Chevrolet C/K (fourth generation)

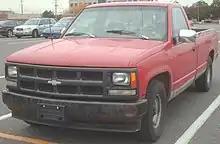
1994 Chevrolet W/T 1500

For 1990, Chevrolet introduced the W/T 1500 (Work Truck) as the lowest-priced version of the 1500-series. Marketed towards vocational users, the W/T 1500 was a de-contented version of the Cheyenne trim initially offered exclusively as a long-bed Fleetside truck (with a short-bed option becoming available later in its production). Distinguished by its black plastic grille, steel wheels, and monochromatic paint, the W/T was offered exclusively with the 4.3 L V6 and a manual, or optionally, an automatic transmission.